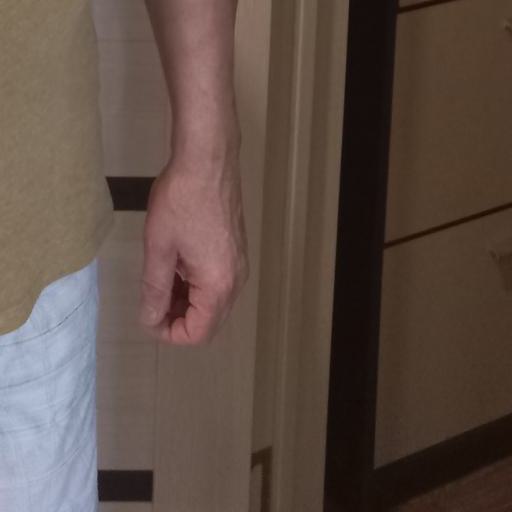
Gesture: no_gesture